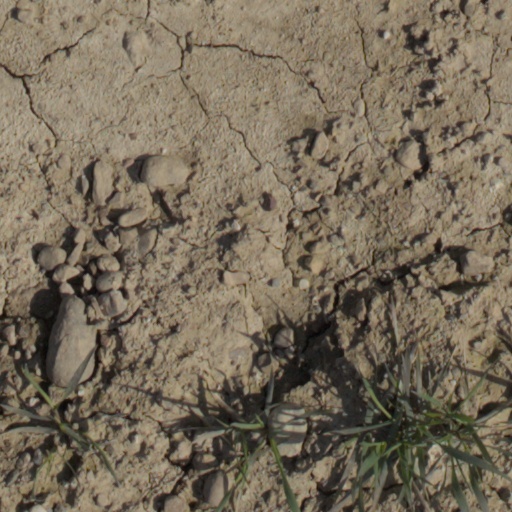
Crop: wheat